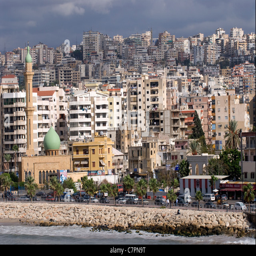
general view of the city